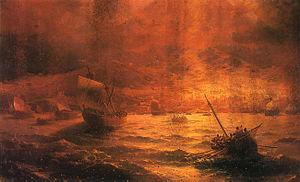
Le Musée régional des beaux-arts de Rostov est un musée de la ville de Rostov-sur-le-Don en Russie fondé en 1938 et installé à son emplacement actuel en 1959.